Alys (TV series)

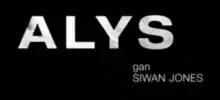
Title card for series two

is a Welsh-language television drama series, created by BAFTA Award-winning scriptwriter Siwan Jones and produced by Apollo and Boom Cymru. It was broadcast on Welsh-language television channel S4C from 23 January 2011 to 30 December 2012, lasting two series. The leading protagonist of the series is portrayed by Sara Lloyd-Gregory, in a role which was specially written for her. Supporting cast include William Thomas, Aneirin Hughes, Gillian Elisa, Shelley Rees, and Kate Jarman. The story revolves around a young woman who flees Cardiff, with her 10-year-old son, trying to escape her troubled past, while her dark secrets eventually begin to surface.